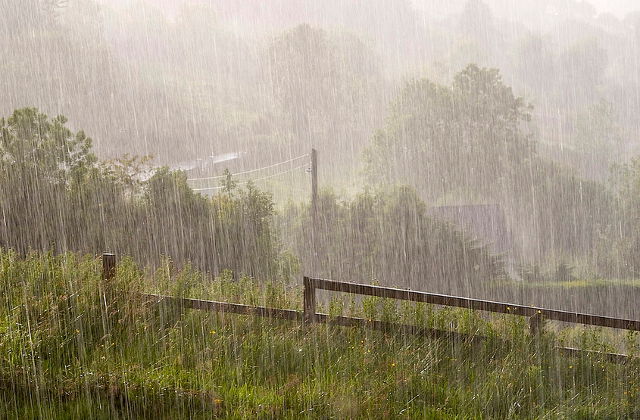
Weather: rain or strom